List of birds of Kerala

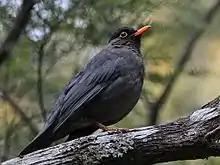
Indian blackbird at the Government Botanical Gardens, Ooty

The members of this family are diverse in size and colouration, though those of genus "Turdoides" tend to be brown or greyish. The family is found in Africa, India, and southeast Asia.